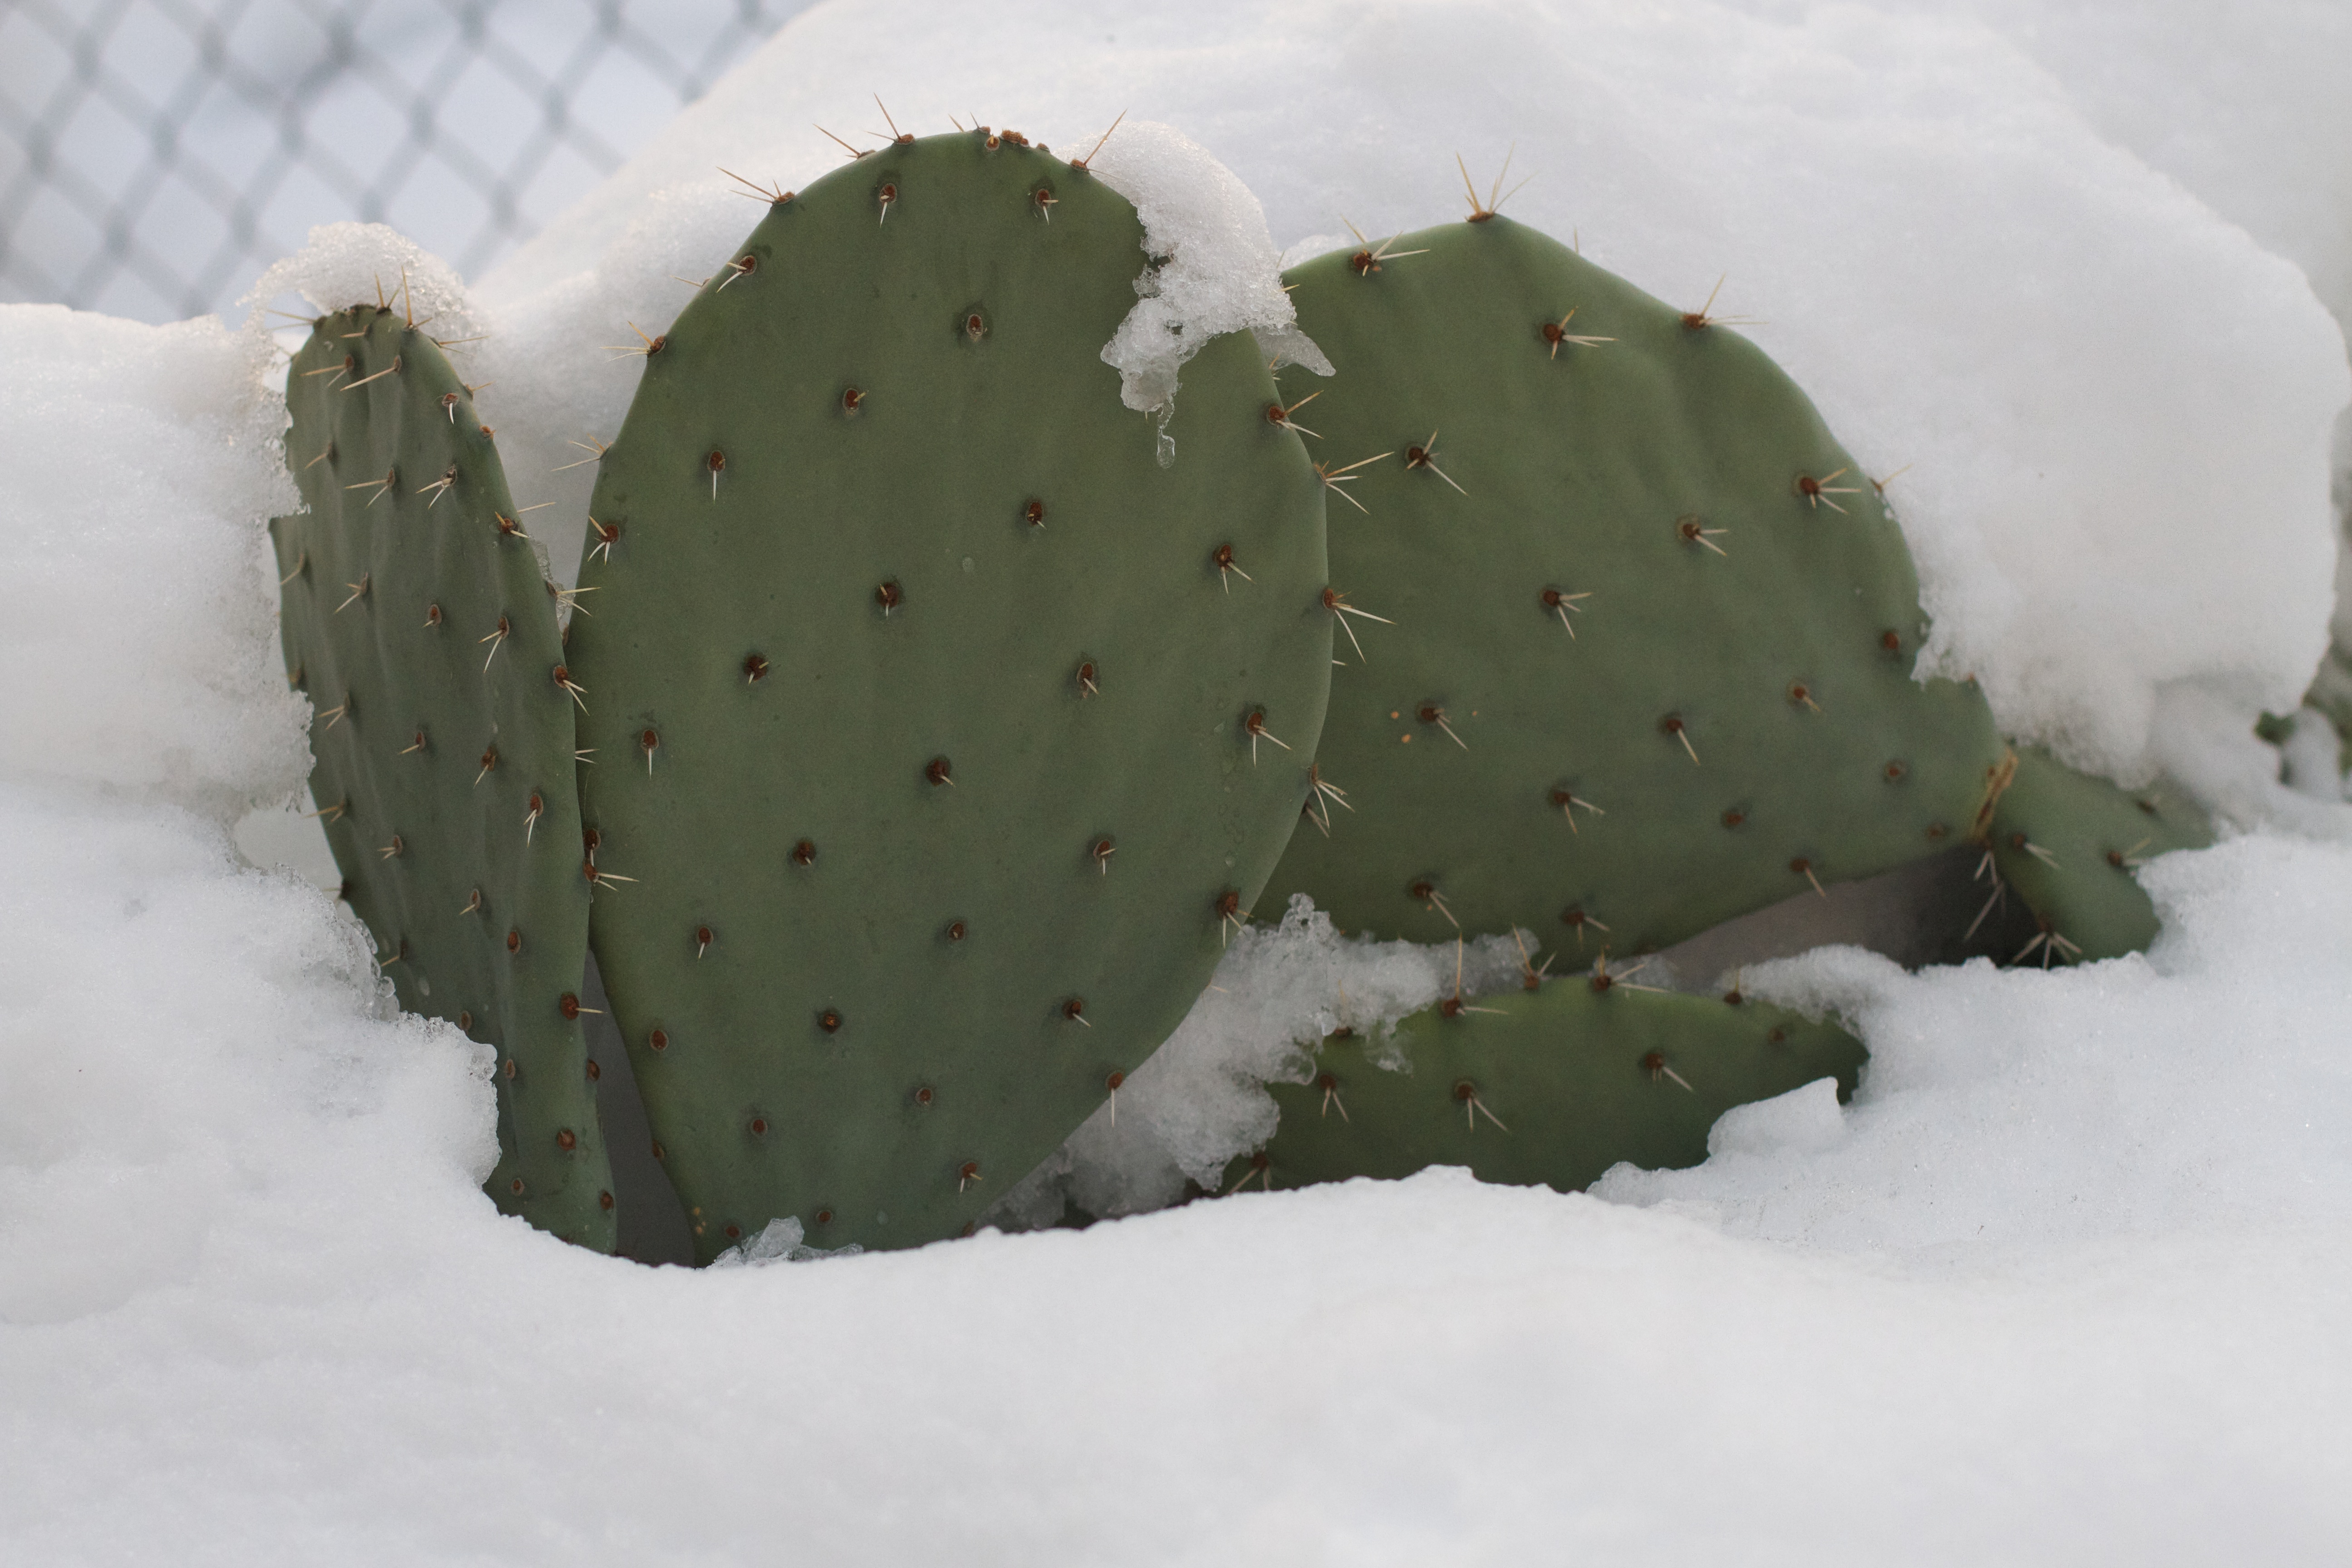
snow, cactus, plant, leaf, produce, weather, flowering plant, prickly pear, land plant, nopal, barbary fig